3D display

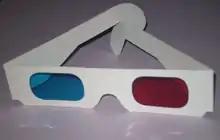
The archetypal 3D glasses, with modern red and cyan color filters, similar to the red/green and red/blue lenses used to view early anaglyph films

In an anaglyph, two images are superimposed in an additive light setting through two filters, one red and one cyan. In a subtractive light setting, the two images are printed in the same complementary colors on white paper. Glasses with colored filters in each eye separate the appropriate image by canceling the filter color out and rendering the complementary color black. A compensating technique, commonly known as Anachrome, uses a slightly more transparent cyan filter in the patented glasses associated with the technique. Process reconfigures the typical anaglyph image to have less parallax.